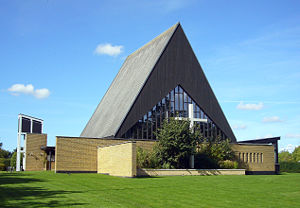
Husumvold Kirke
Husumvold Kirke
Husumvold Kirke ligger på Gadelandet i Brønshøj.